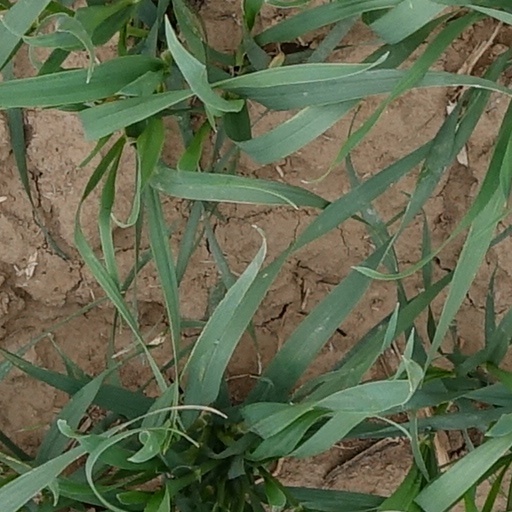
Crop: wheat